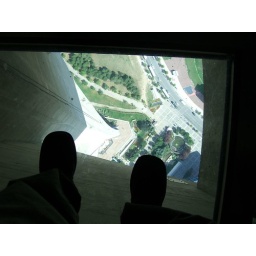
glass floor in the cn tower...scarier than i thought it would be